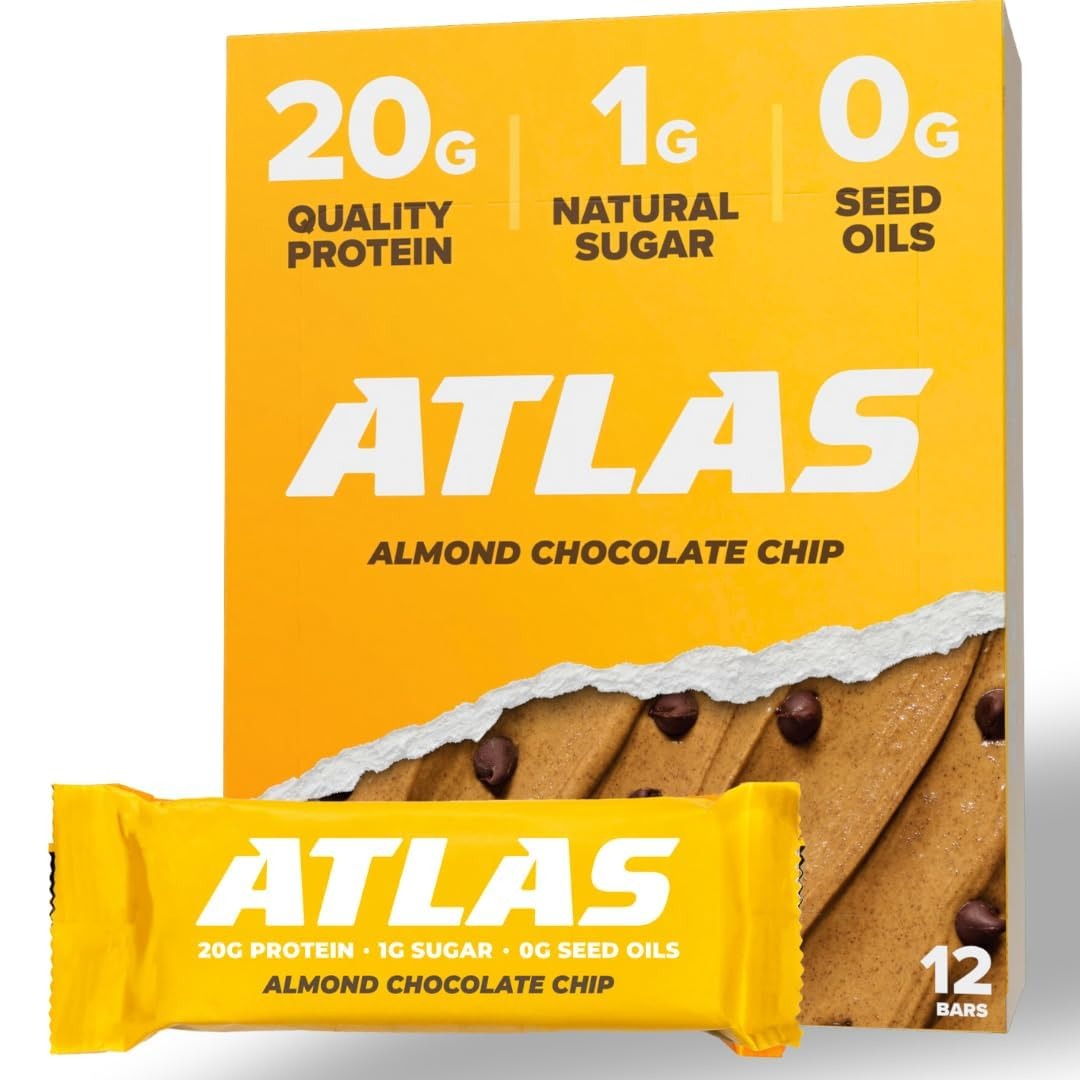
Item Name: Atlas Protein Bar, 20g Protein, 1g Sugar, Clean Ingredients, Gluten Free (Almond Chocolate Chip, 12 Count (Pack of 1))
Bullet Point 1: A BAR LIKE NO OTHER: Atlas Bars combine clean ingredients with outstanding nutrition to create a bar like no other. Our science-backed formula is made with natural ingredients that will keep you full, focused and energized all-day long. Whether you’re working, training, or playing, our bars are designed to keep you performing at your best.
Bullet Point 2: CLEAN INGREDIENTS: Real ingredients are better. Our bars are crafted using only high-quality, clean ingredients like grass-fed whey protein, fresh nut butter, and real fruit. We are committed to making products with no sucralose, no added sugars, no seed oils, and nothing artificial.
Bullet Point 3: EXCEPTIONAL NUTRITION: With 20g of quality protein and just 1g natural sugar, our bars are a nutritional powerhouse made from clean, natural ingredients that will keep you feeling your best throughout the day. NOTHING ARTIFICIAL: We believe in keeping things pure and simple. Our bars are free from artificial flavors, colors, preservatives, and sweeteners. With Atlas, you can rest easy knowing you’re fueling your body with quality, natural ingredients.
Bullet Point 4: DIET FRIENDLY: Atlas is the perfect fuel for almost every lifestyle. Our bars are low-carb, keto-friendly, soy-free, gluten-free, clean-label and high-fiber.
Product Description: We don't claim to be a magic bullet or a miracle pill. We just believe that the best way to get where you want to go is with proper fuel. All of our bars have 20 grams of protein and only one gram of sugar to fill you up without slowing you down. They are made with only natural ingredients.
Value: 22.85
Unit: Ounce

Price: 26.98